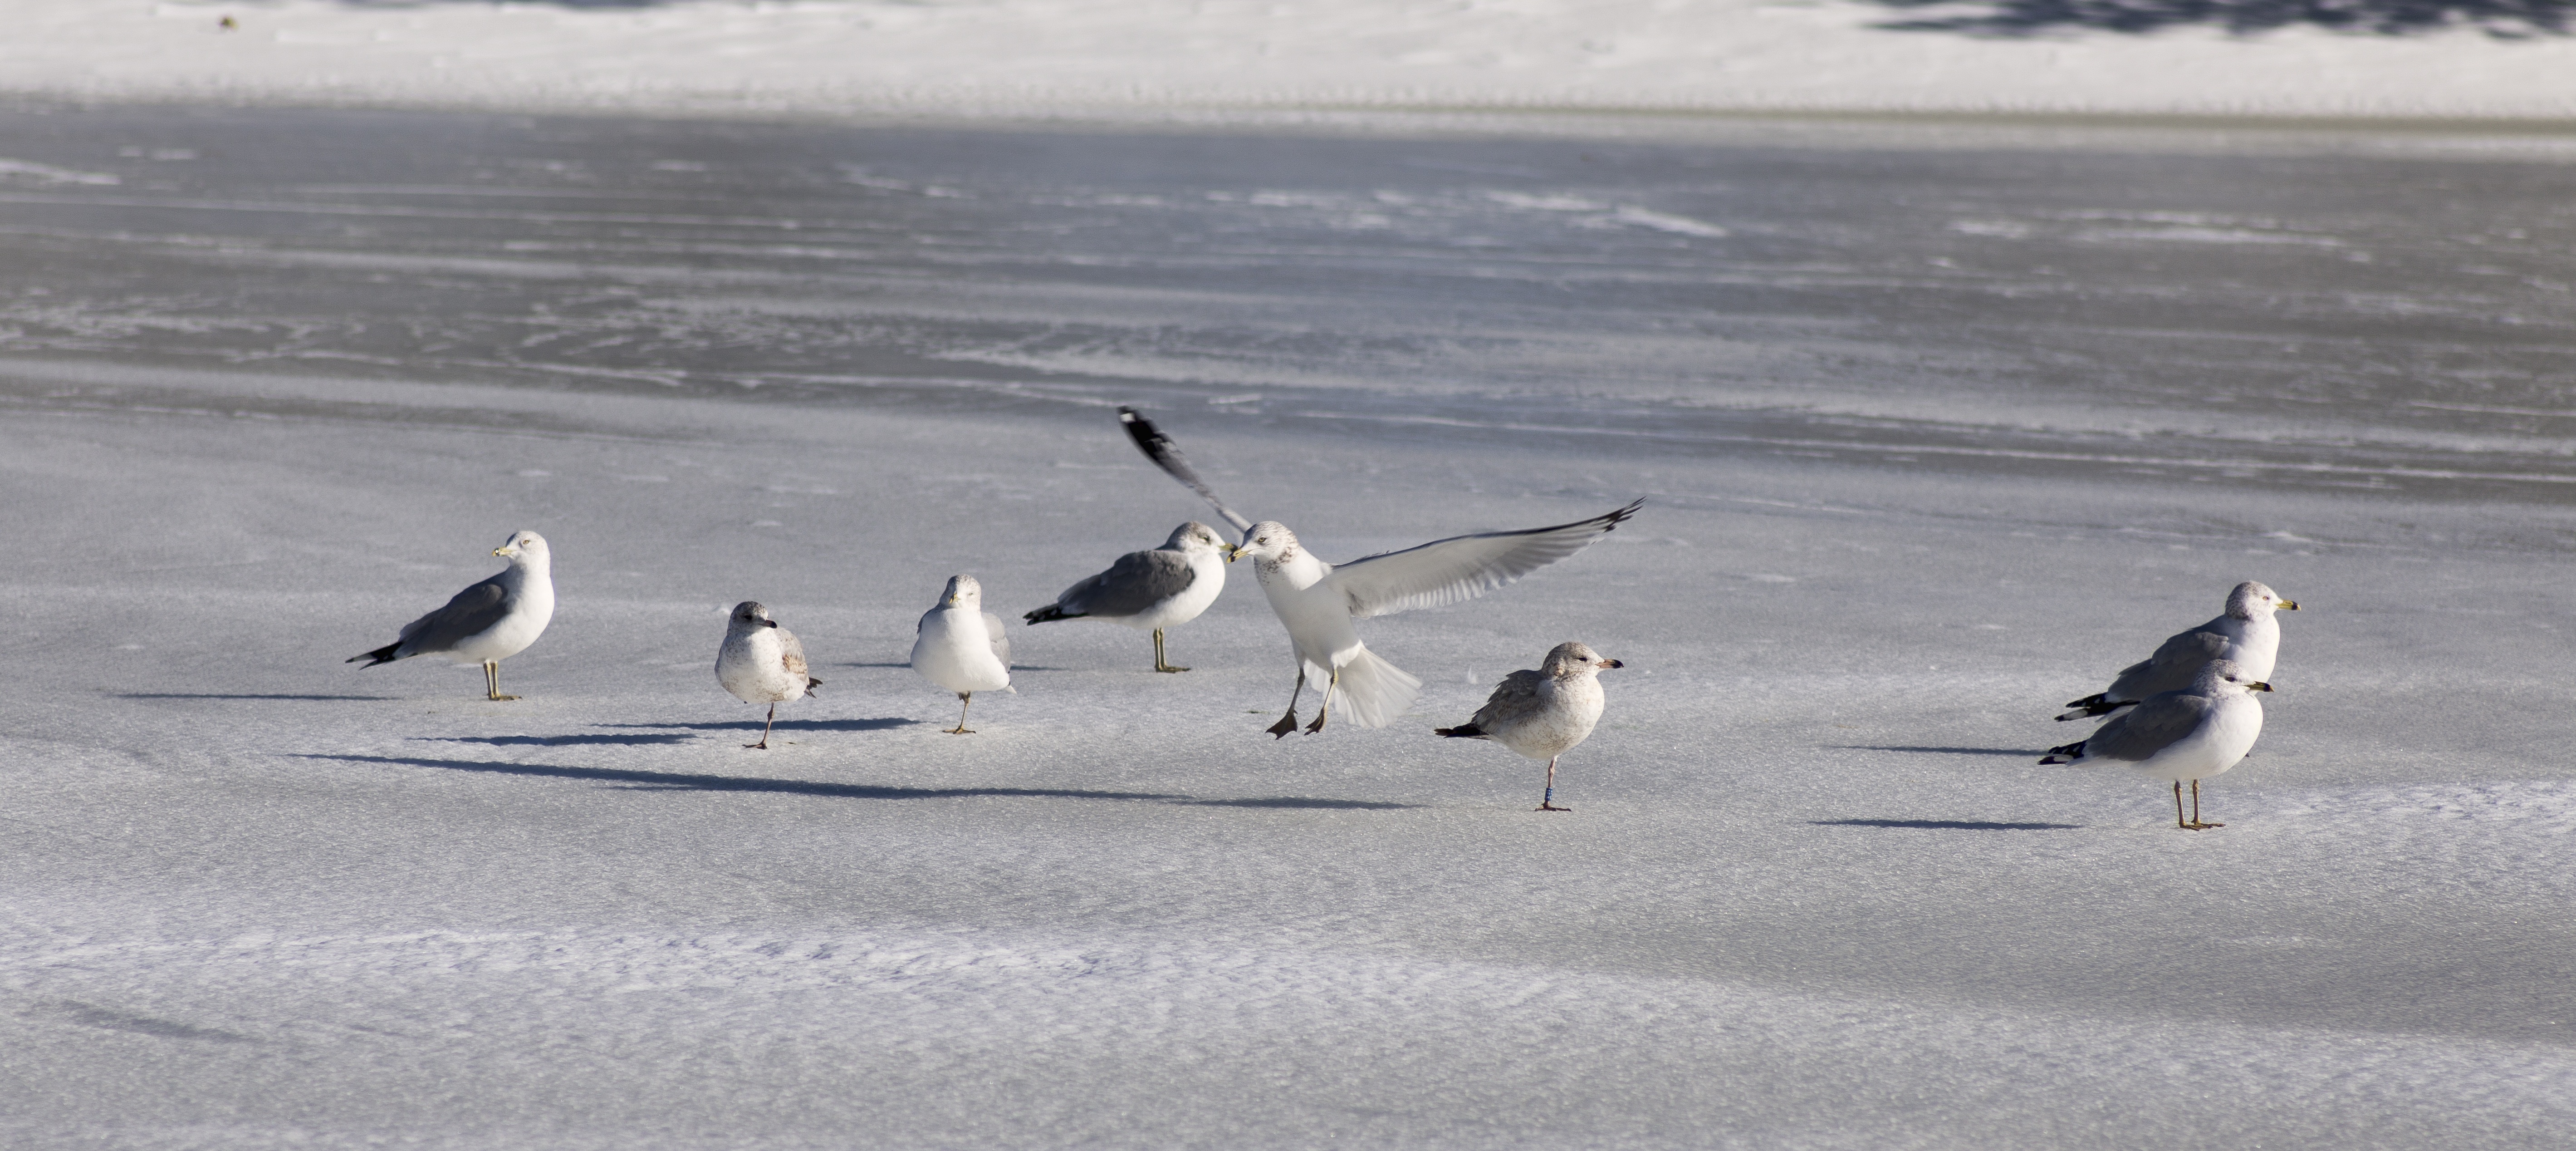
sea, coast, water, nature, outdoor, snow, cold, winter, bird, wing, group, white, sunlight, lake, seabird, seagull, ripple, pond, wildlife, wild, ice, gull, natural, covered, frozen, blue, arctic, together, feather, fauna, winter landscape, wings, vertebrate, day, scene, resting, separation, shorebird, tundra, bird migration, sea gull, winter scene, charadriiformes, animal migration